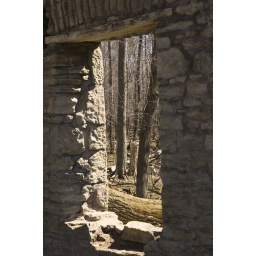
warm sunlight comes through window in an old, stone ruin